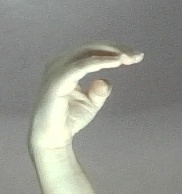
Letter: jeem